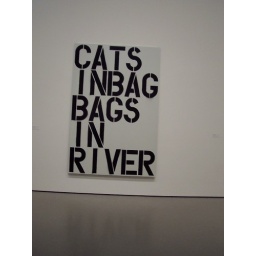
cats in bag